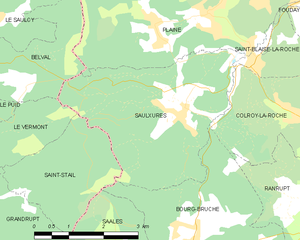
Carte des communes françaises